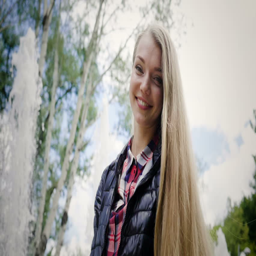
portrait of happy smiling young blonde woman looking at the camera .